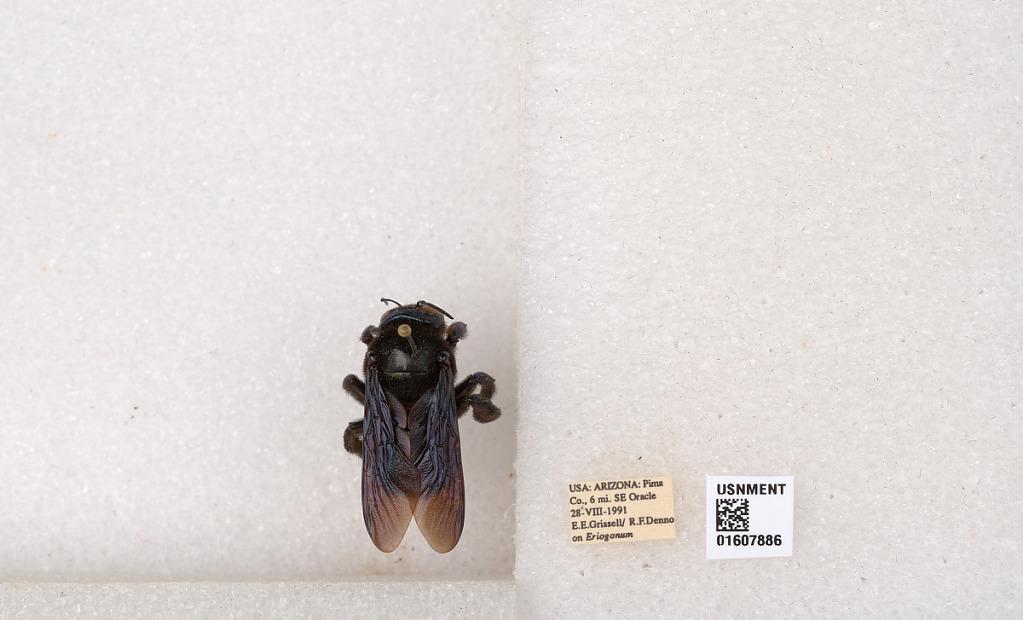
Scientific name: Xylocopa (Xylocopoides) californica arizonensis Cresson
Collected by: E. Grissell & R. Denno
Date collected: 1991-8-28
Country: United States
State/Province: Arizona
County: Pima
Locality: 6 miles southeast of Oracle
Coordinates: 32.5493, -110.698